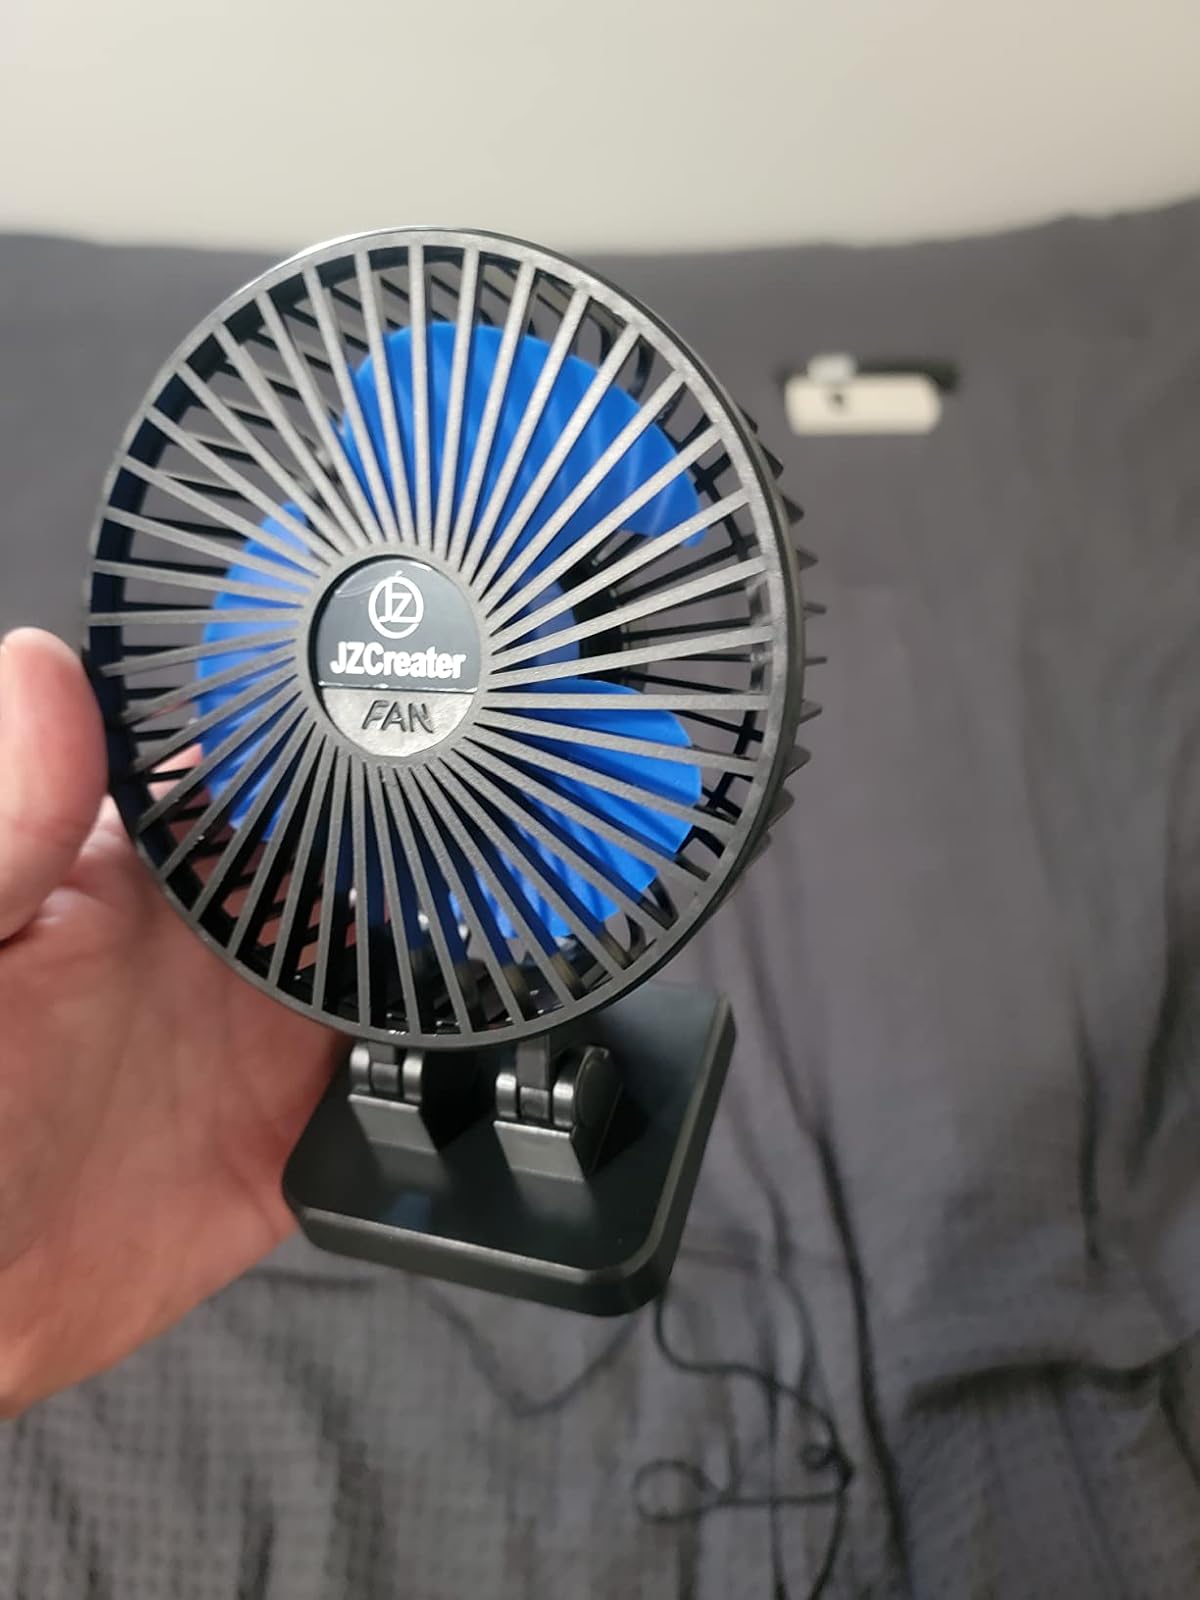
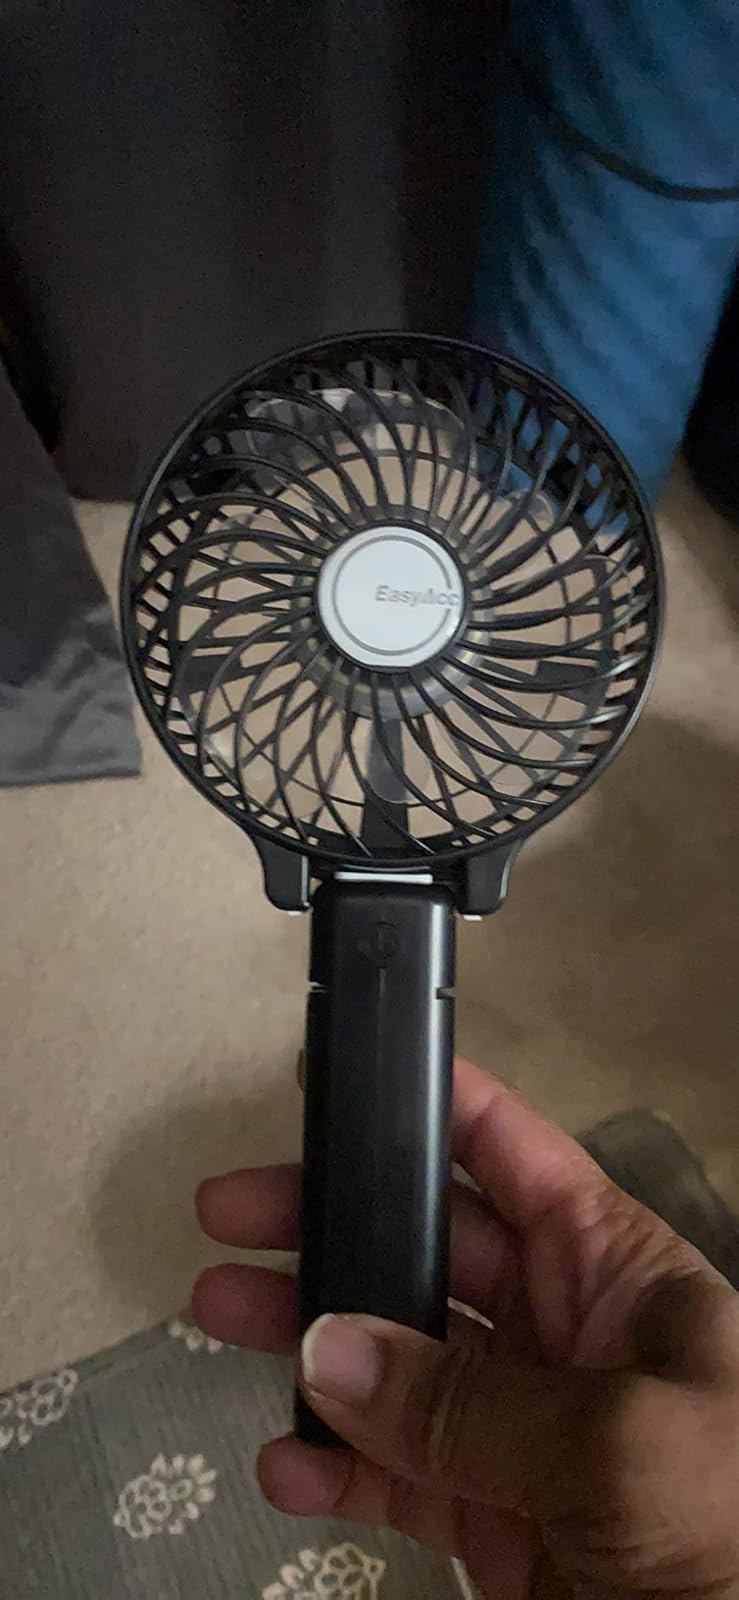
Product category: fan
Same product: no